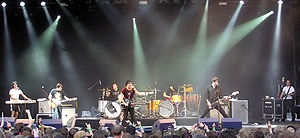
...And You Will Know Us by the Trail of Dead
live ved Quart Festival 2005, Norge
Som deres navn antyder efterlader texanske ...And You Will Know Us By The Trail Of Dead et musikalsk spor af ødelæggelse.